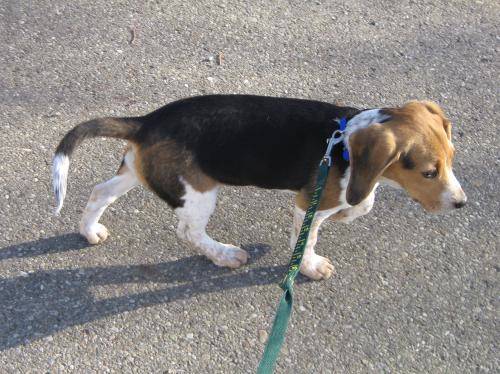
Label: dog